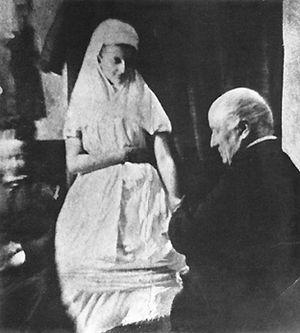
Katie King et le Dr. James M. Gully lui prenant le pouls pris en photo par fr:William Crookes pour ses «Notes of an Enquiry into the Phenomena called Spiritual during the Years 1870-1873.», Quarterly Journal of Science., janvier 1874.
Florence Eliza Cook était une médium anglaise célèbre pour avoir été la première Britannique à réaliser une « matérialisation complète » en faisant « apparaître » l'esprit qui se faisait appeler « Katie King ». Diverses hypothèses ont été avancées pour expliquer les phénomènes : de la simple escroquerie à leur réalité en passant par un trouble de la personnalité multiple.